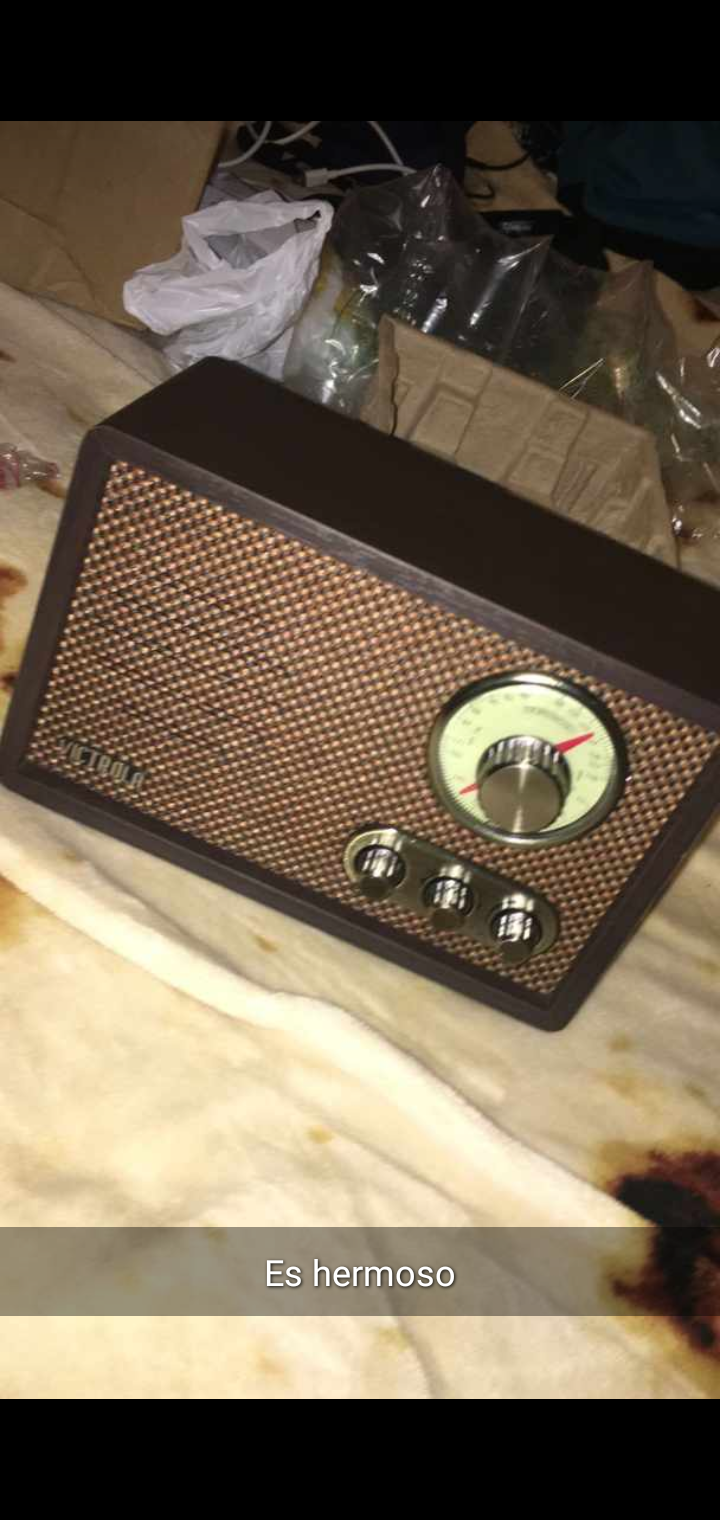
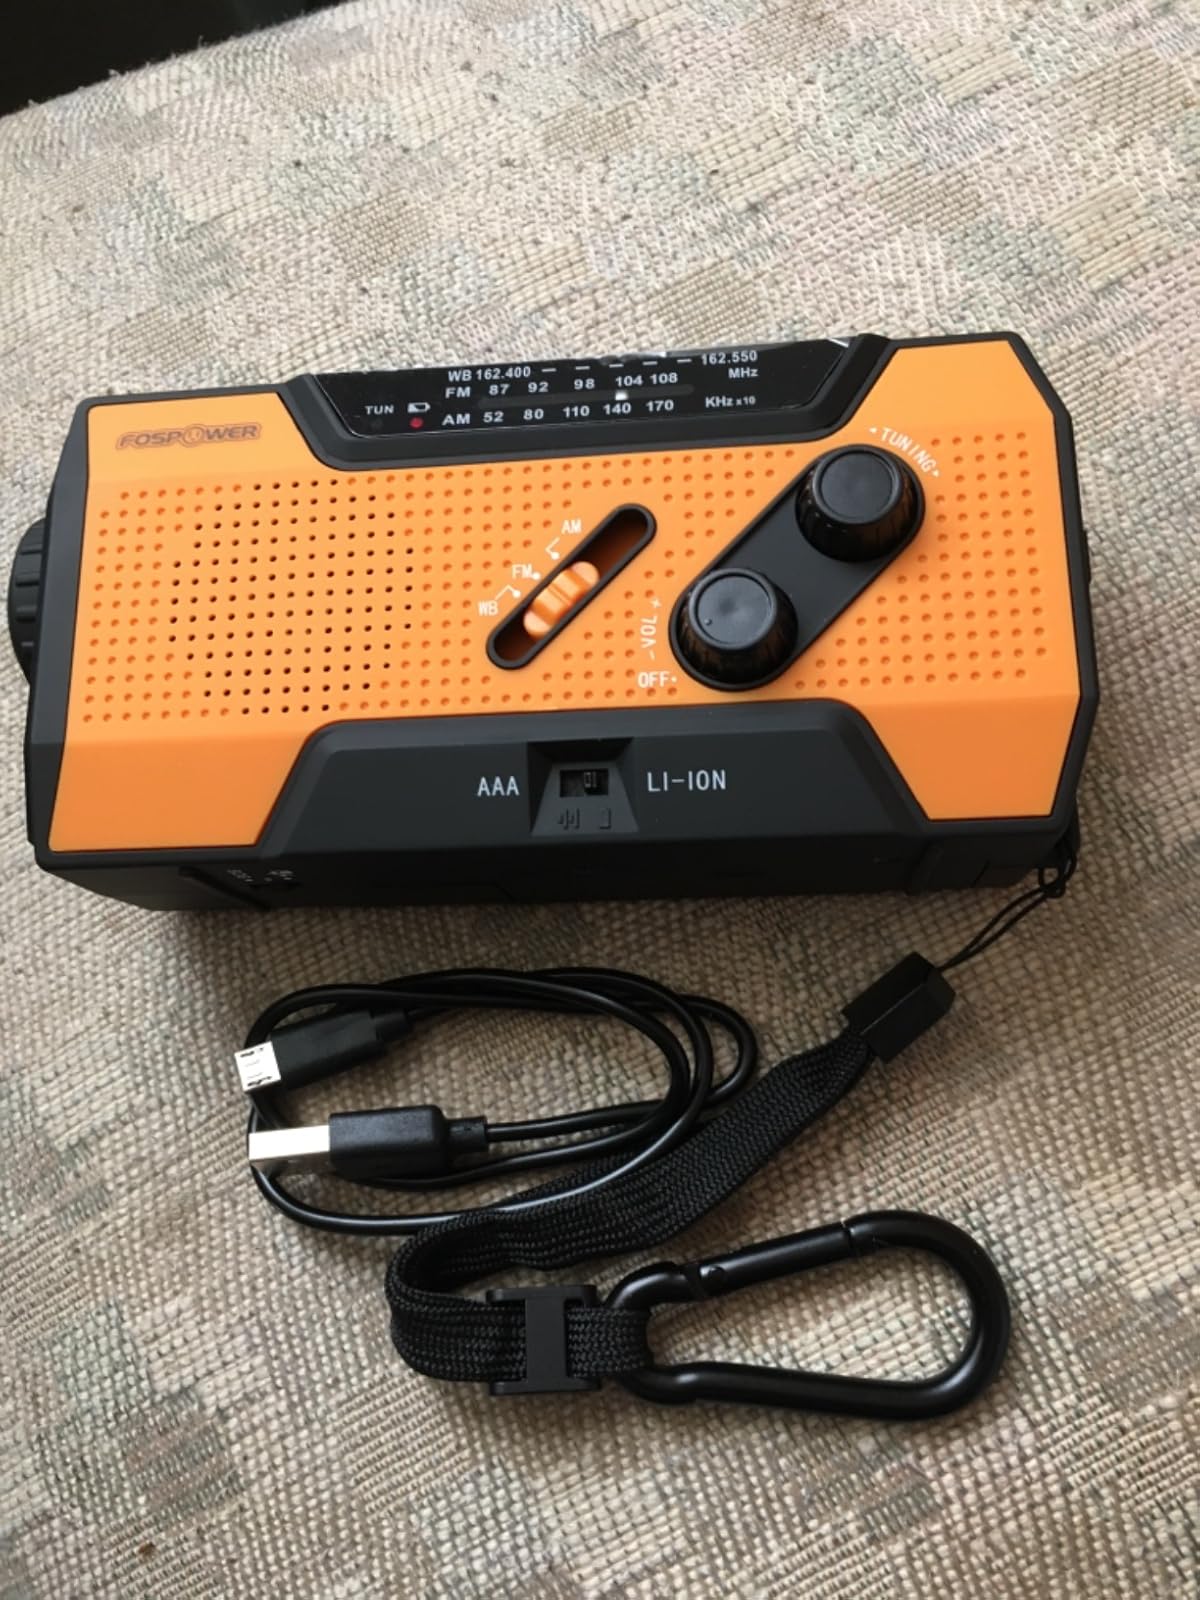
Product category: radio
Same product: no